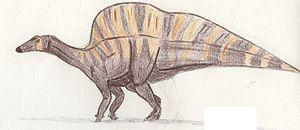
Ouranosaurus nigeriensis